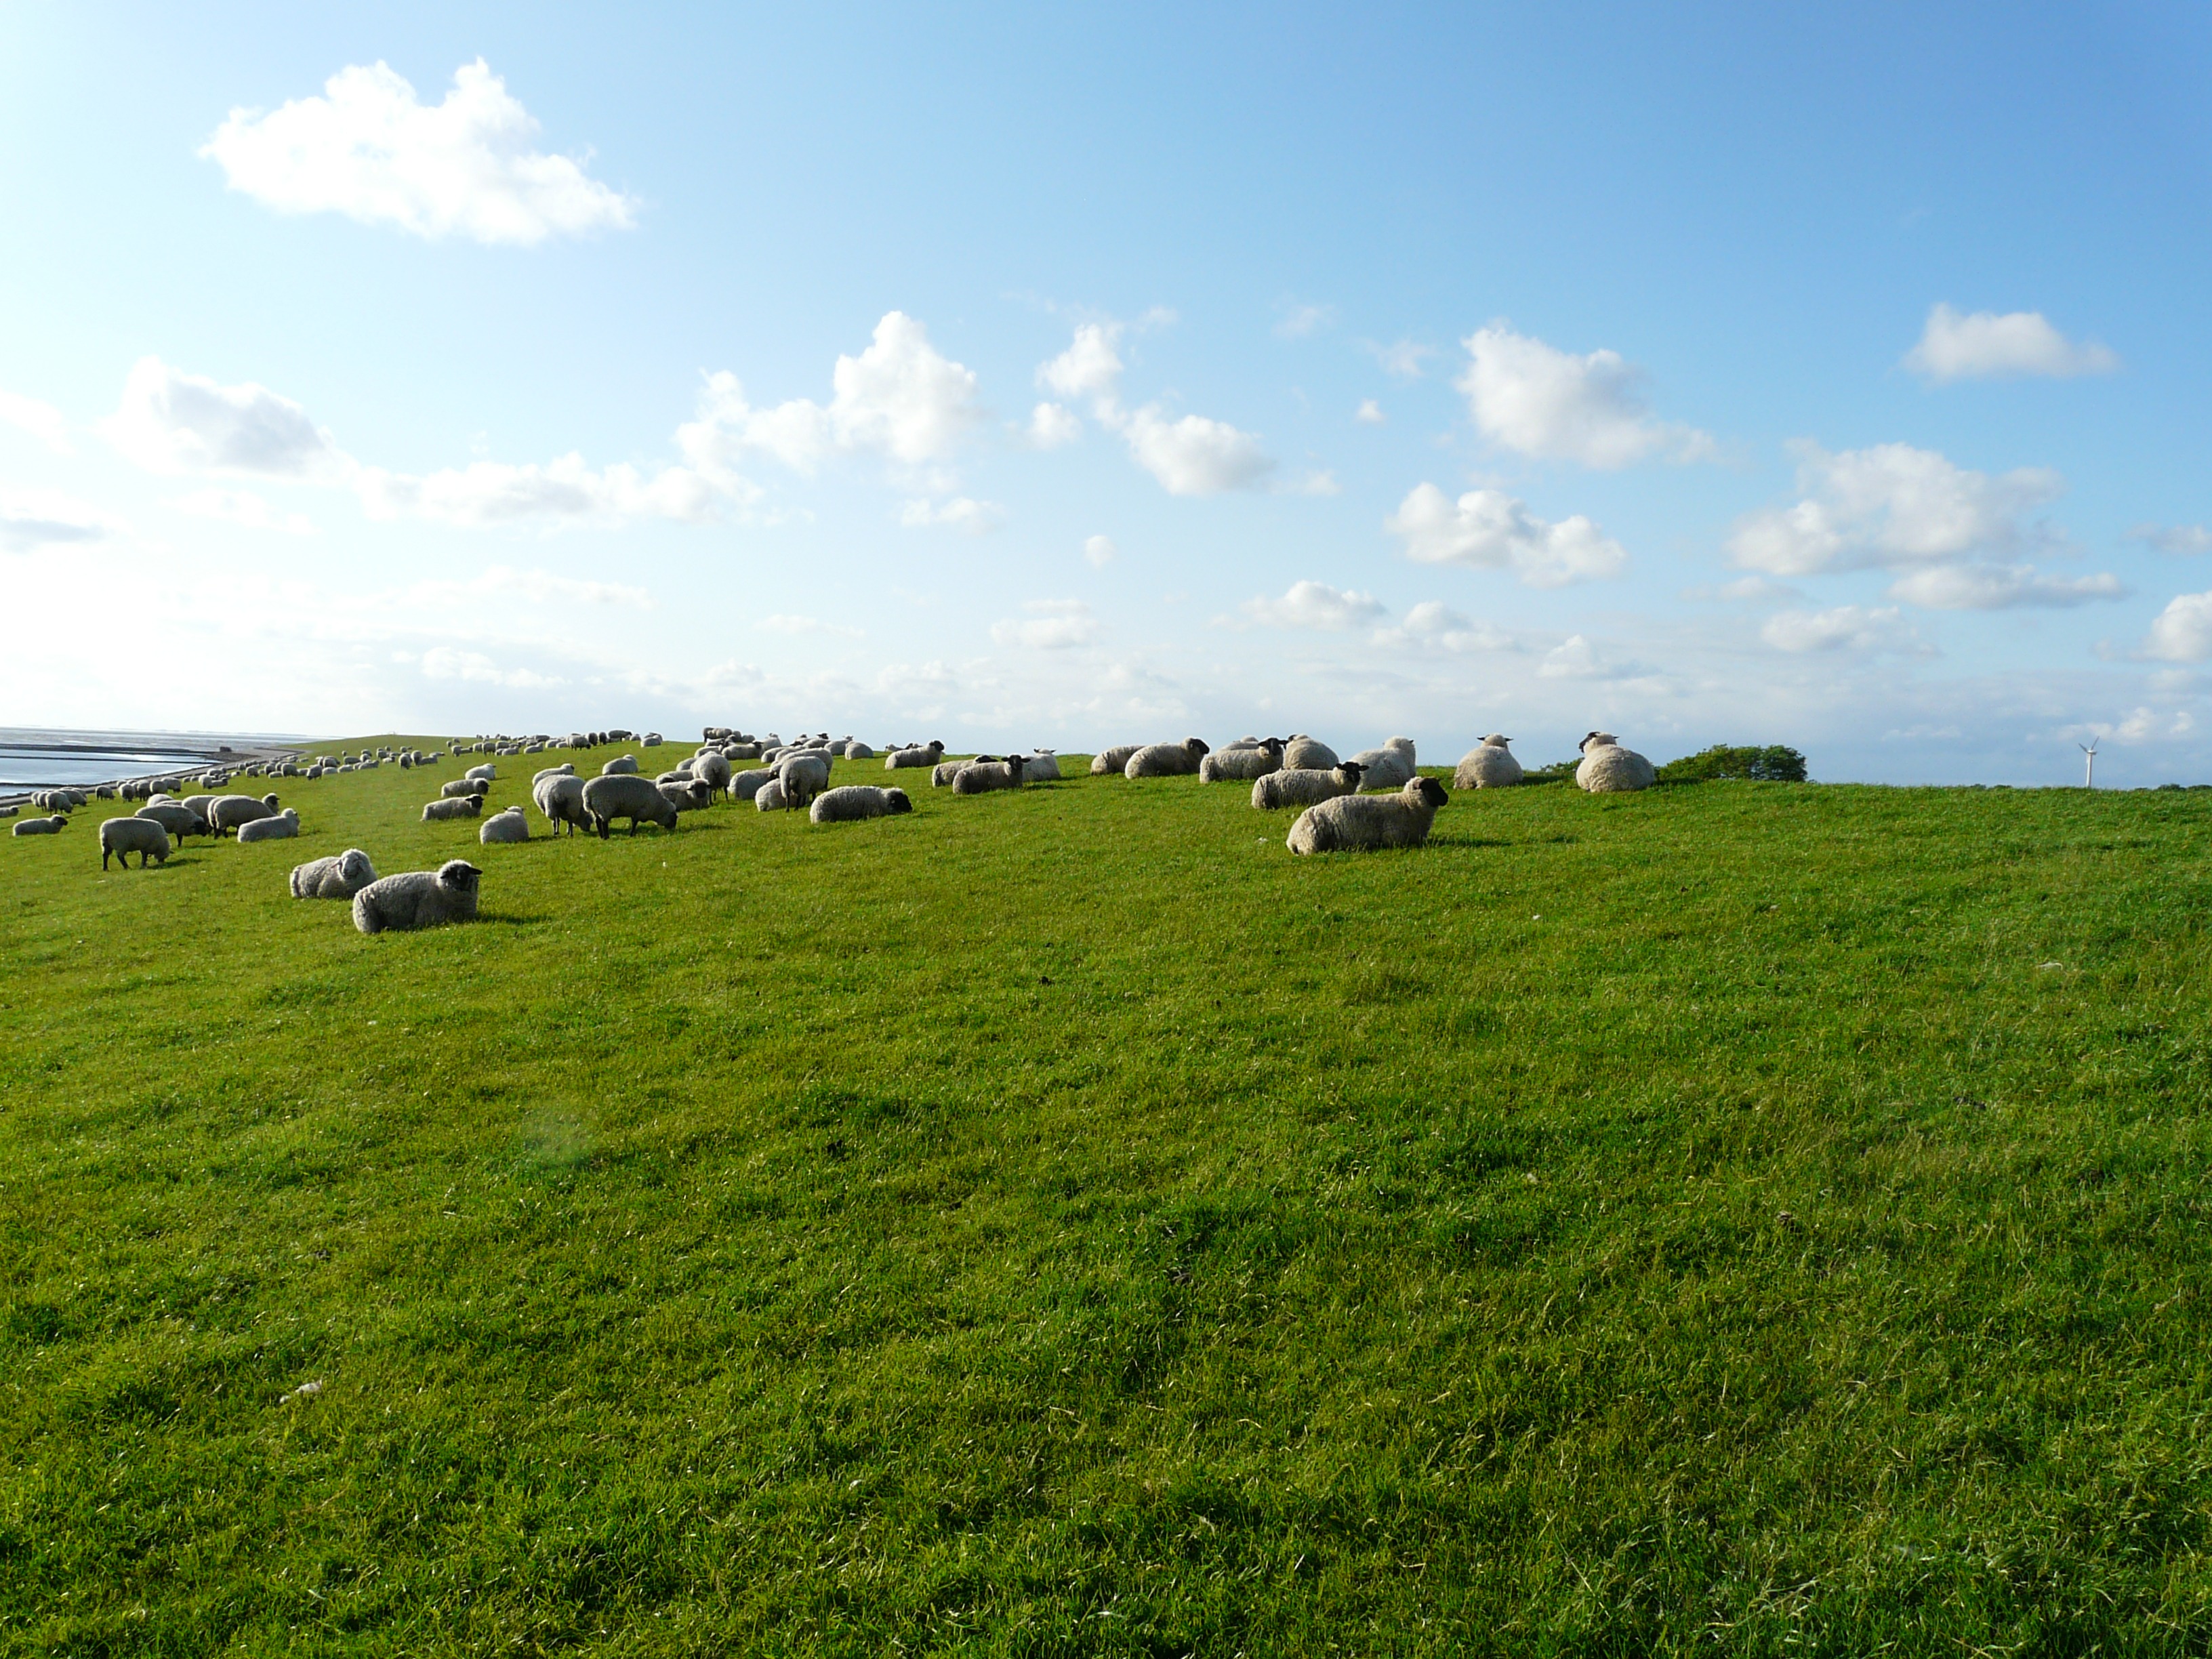
landscape, grass, horizon, group, sky, field, farm, meadow, prairie, hill, pasture, grazing, sheep, fresh, rest, agriculture, wool, savanna, plain, graze, flock of sheep, relaxation, grassland, plateau, habitat, idyll, north sea, ecosystem, steppe, concerns, rural area, chill out, dike, natural environment, grass family, rh n sheep